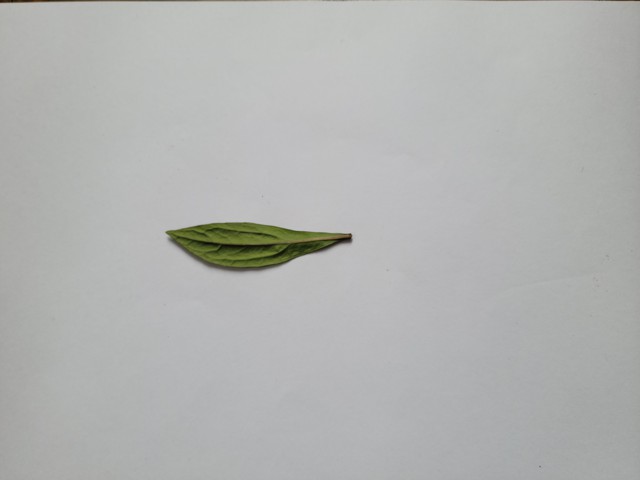
Plant: ayapan